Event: Nepal Earthquake
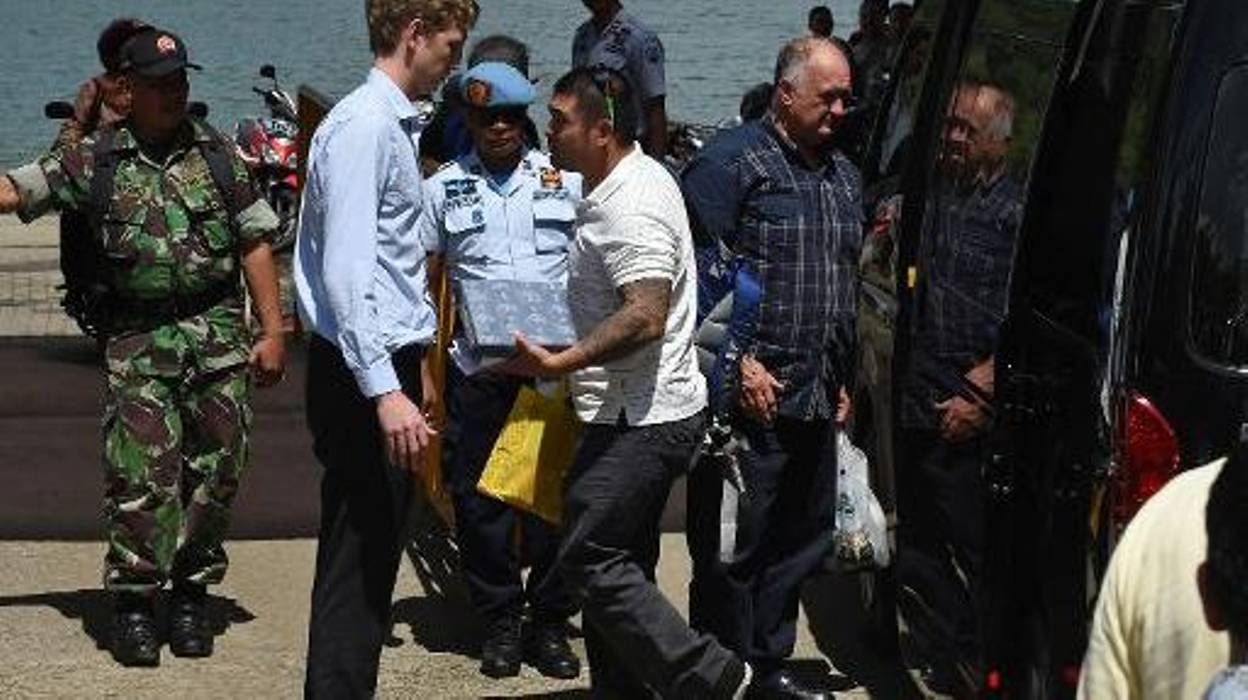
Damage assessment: no_damage